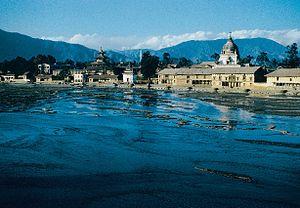
La Bagmati, frontière entre la ville de Katmandou et le district de Lalitpur, est la plus large rivière de la vallée. Elle prend sa source dans les hauteurs de Shivapuri (2560 mètres), à 25 kilomètres au nord de Katmandou. Selon la légende, la rivière est la résultante des rires du Dieu Shiva. Ses rôles culturels et religieux sont primordiaux
La Bagmati — ou Baghmatî — est une rivière de la vallée de Katmandou, au Népal. Elle borde par le sud, la ville de Katmandou, la séparant de l'autre ville royale, Patan, qui ensemble forment la capitale du Népal. Continuant son parcours vers le sud elle passe en Inde où elle se jette dans le Kosi, un affluent du Gange, à Muzzafarpur. La Bagmati a un caractère sacré pour les hindous.